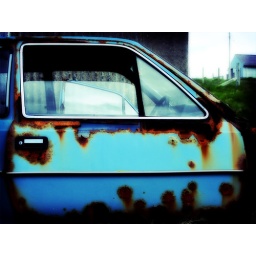
Rusting car door subjected to lomo action followed by colour orton action (with contrast kick)